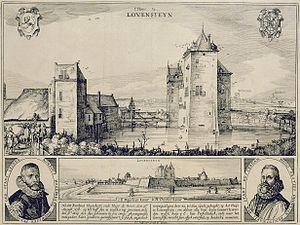
Hugo de Groot dit Grotius est un humaniste, diplomate, avocat, théologien et juriste né dans les Provinces-Unies. Jeune prodige intellectuel, il a étudié à l'Université de Leyde. Il a été emprisonné pour son implication dans les conflits intra-calvinistes de la République néerlandaise, mais s'est échappé caché dans un coffre à livres. Grotius a écrit la plupart de ses œuvres majeures en exil en France.